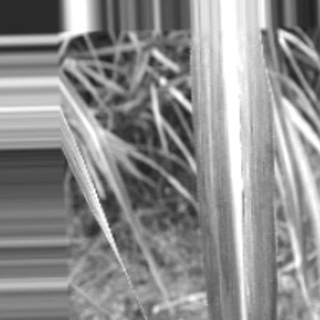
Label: sugarcane_bacterial_blight